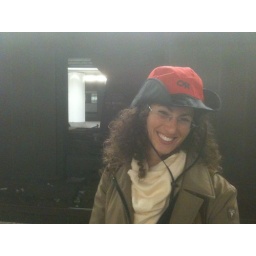
Elisa poses in my hat as we wait for my train to the airport.